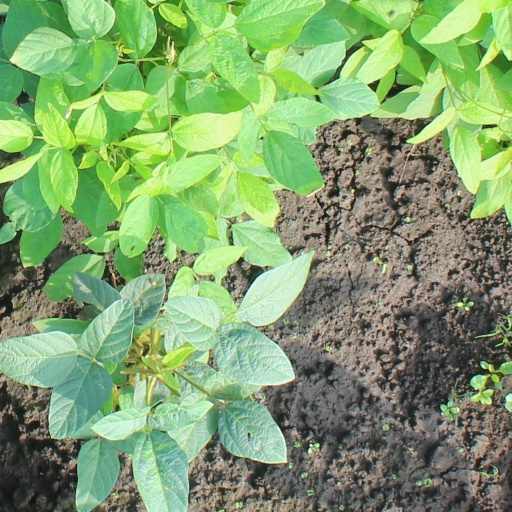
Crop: soybean